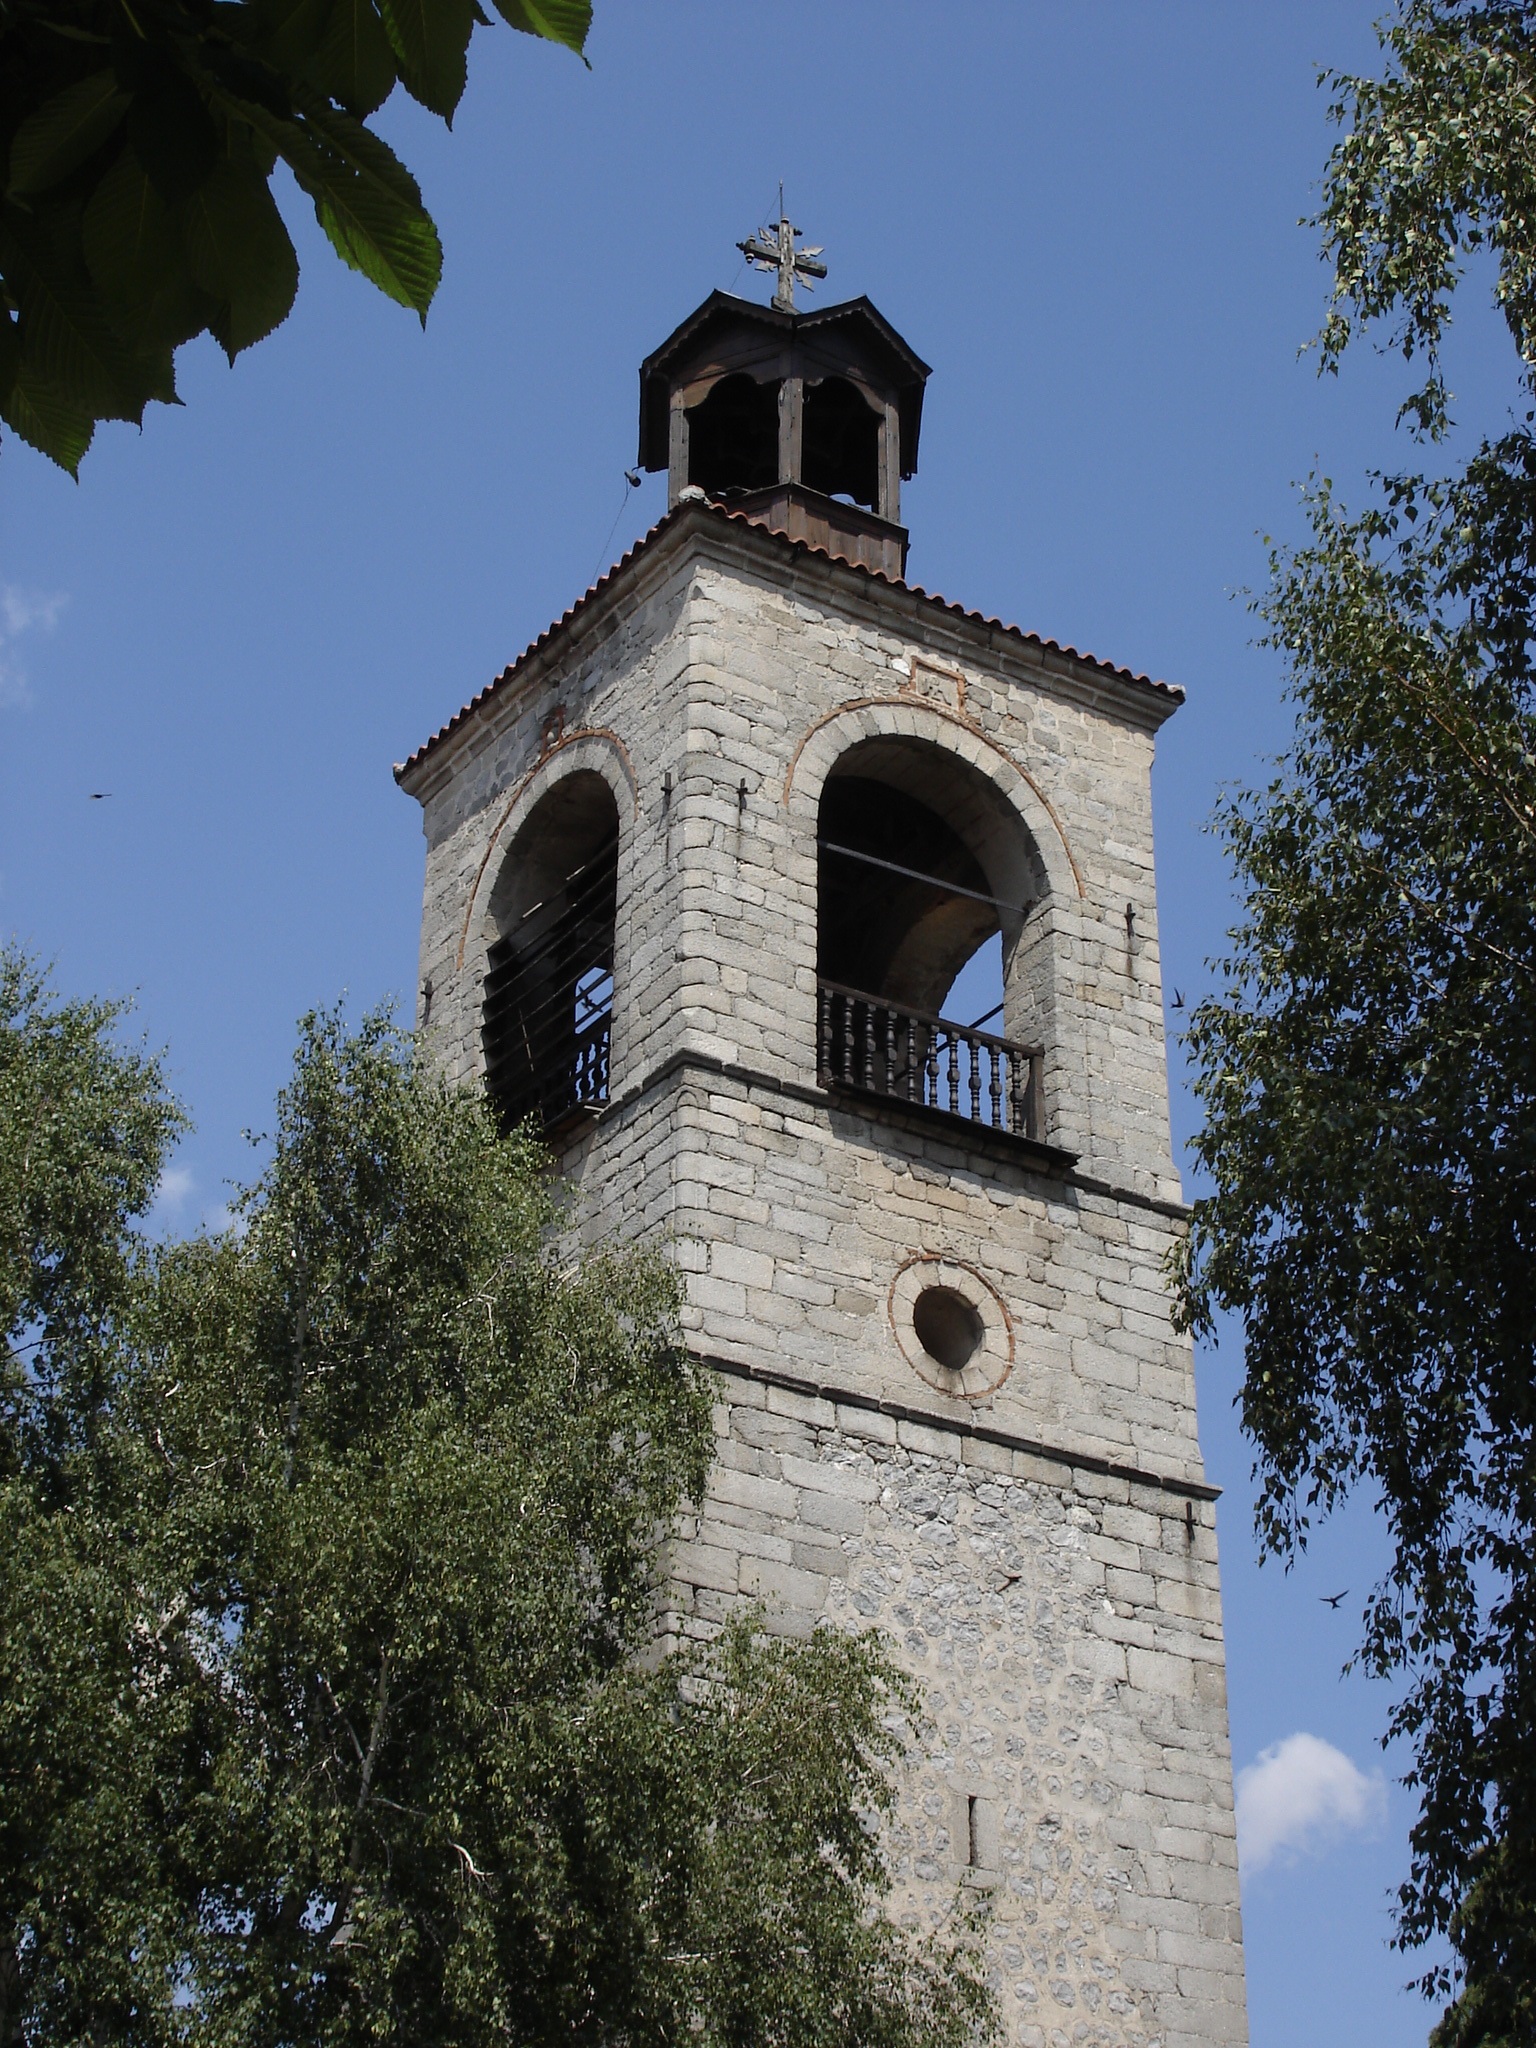
building, tower, church, chapel, place of worship, clock tower, bell tower, steeple, monastery, belfry, spanish missions in california, bansko